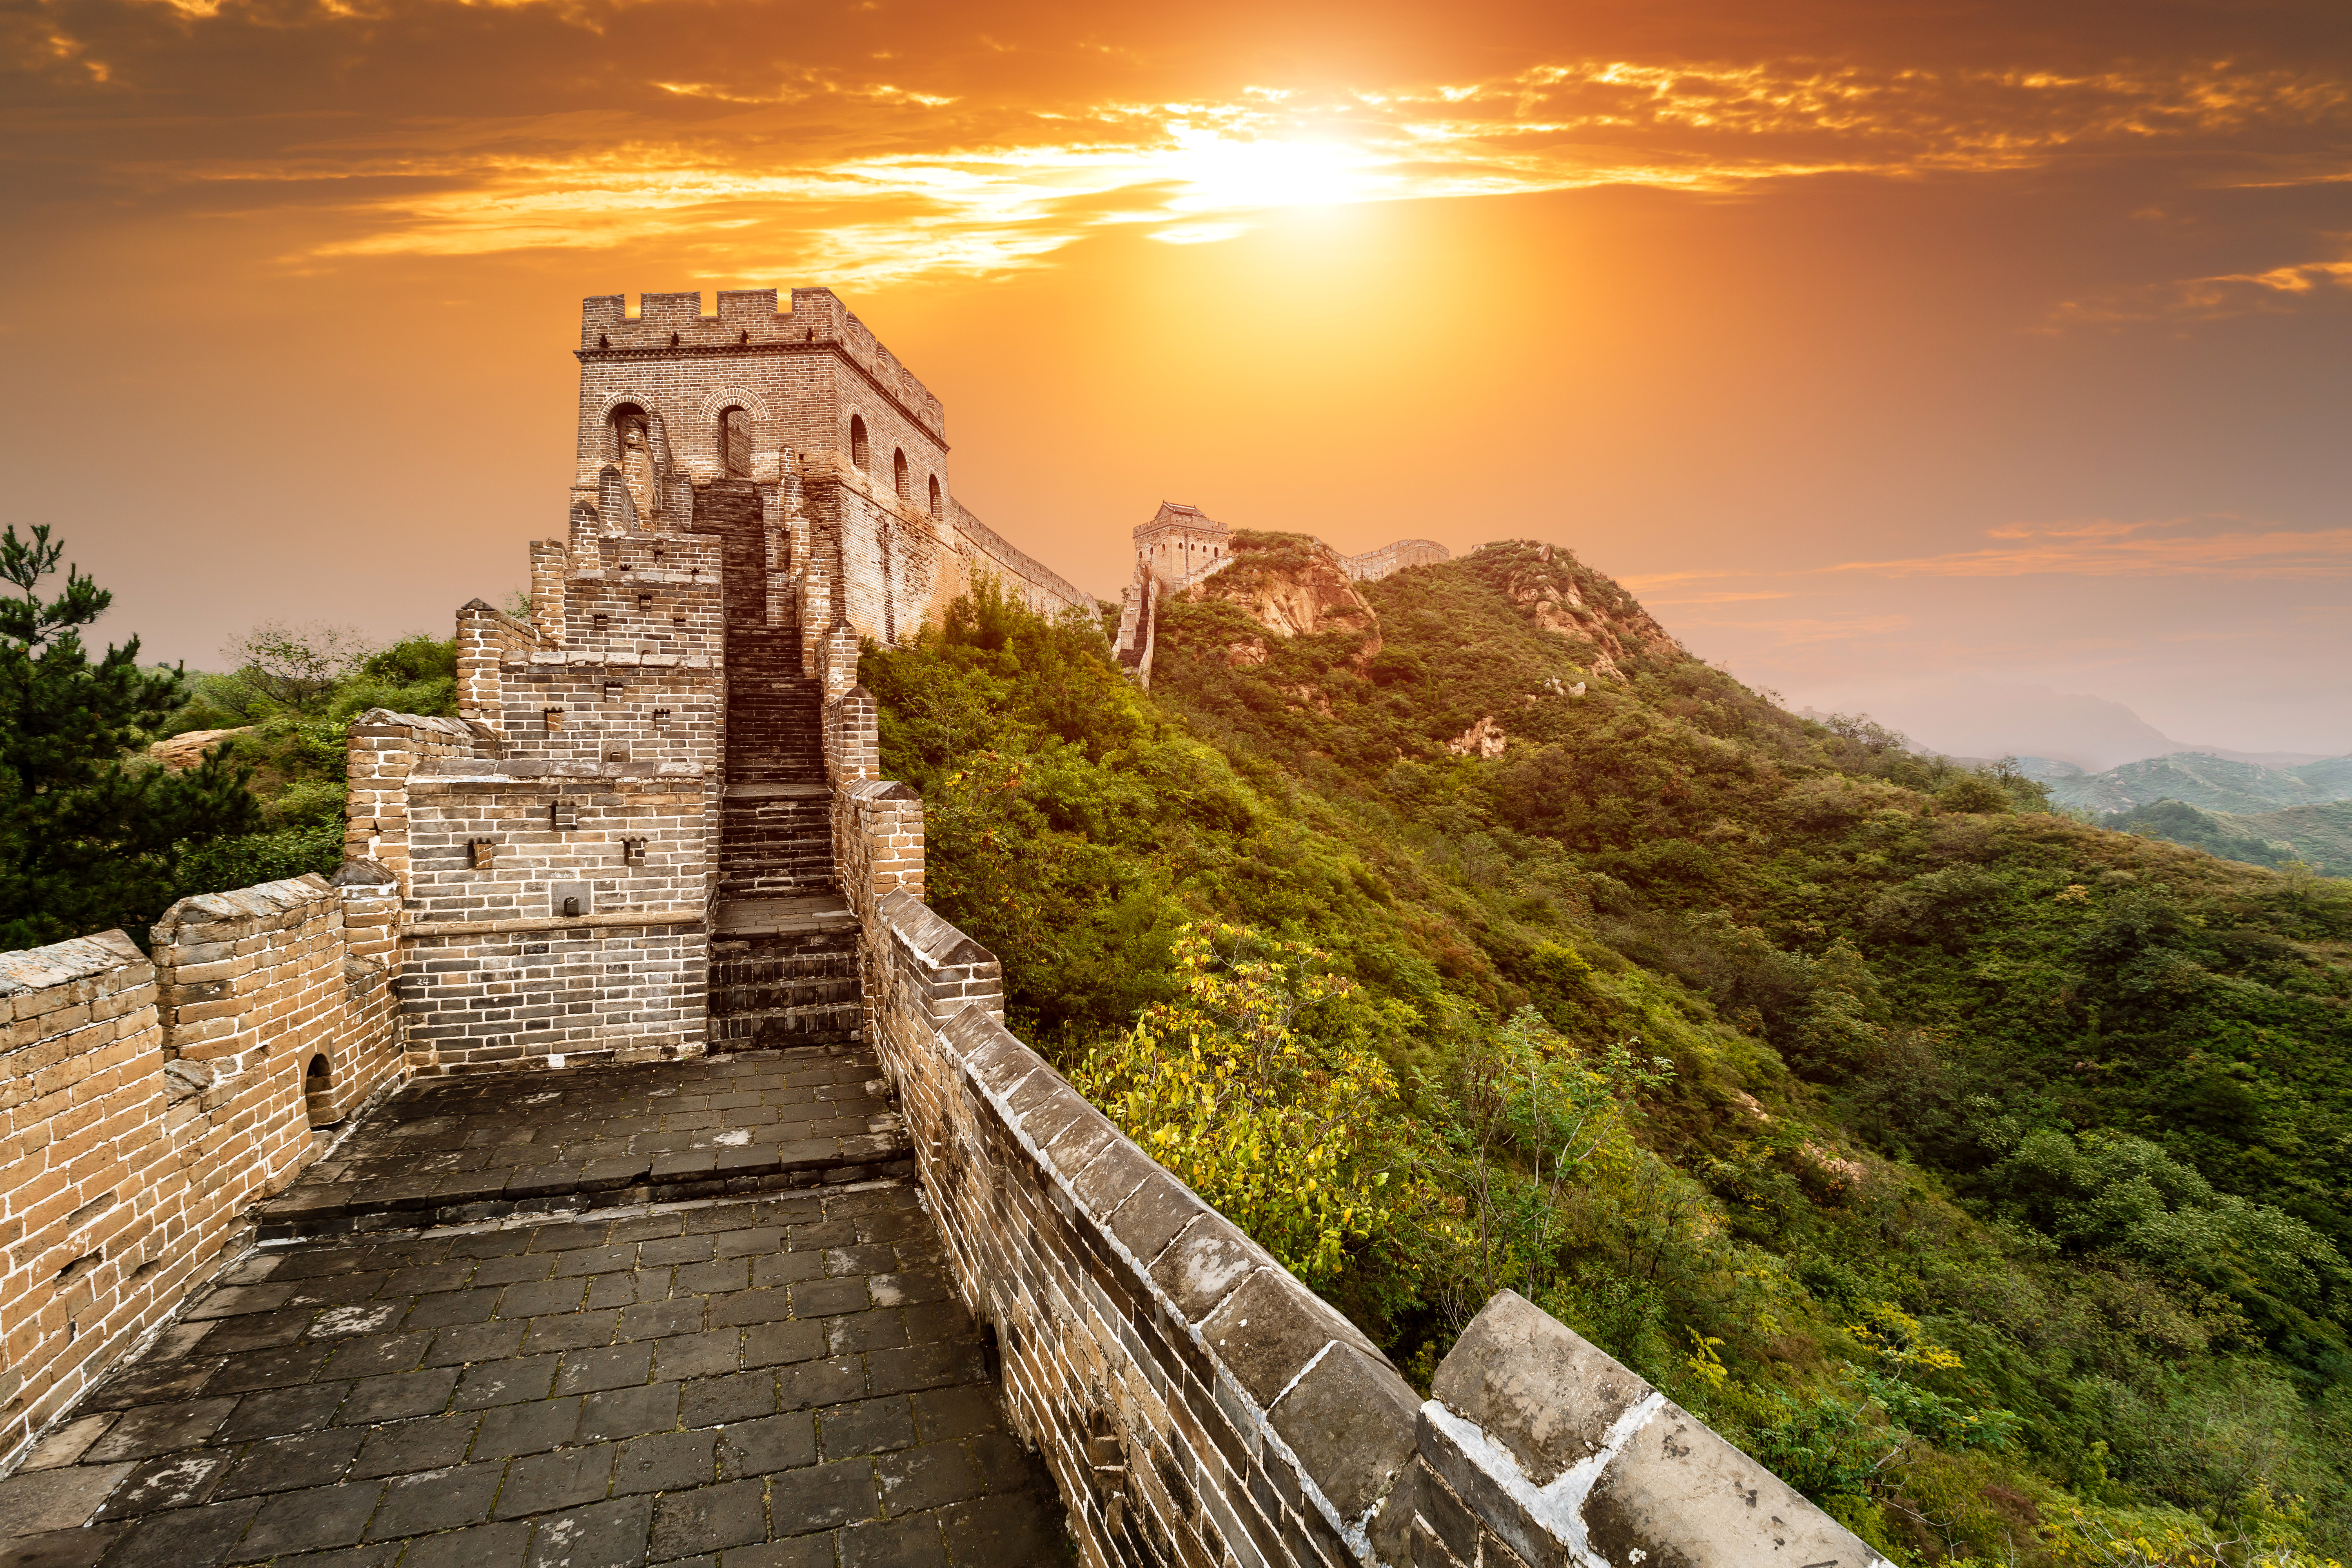
china, wall, great, tourism, asia, landmark, ancient, travel, world, path, sky, border, asian, brick, stone, oriental, history, old, historic, protection, heritage, architecture, outdoors, miracle, cloud, chinese, wonder, culture, beijing, famous, monument, structure, landscape, background, building, scenic, scenery, beautiful, jinshanling, great wall, light, majestic, spectacular, sun, sunset, nature, mountain, hill, sunrise, sunlight, slope, dusk, ancient history, evening, afterglow, ruins, historic site, archaeological site, tourist attraction, dawn, fortification, stone wall, unesco world heritage site, wonders of the world